Behavioral neuroscience

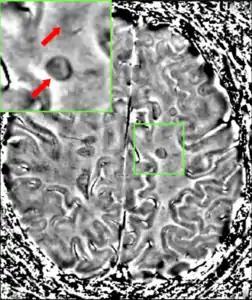
The part of the picture emphasized shows the lesion in the brain. This type of lesion can be removed through surgery.

Another debate arose about localization of function or functional specialization versus equipotentiality which played a significant role in the development in behavioral neuroscience. As a result of localization of function research, many famous people found within psychology have come to various different conclusions. Wilder Penfield was able to develop a map of the cerebral cortex through studying epileptic patients along with Rassmussen. Research on localization of function has led behavioral neuroscientists to a better understanding of which parts of the brain control behavior. This is best exemplified through the case study of Phineas Gage.